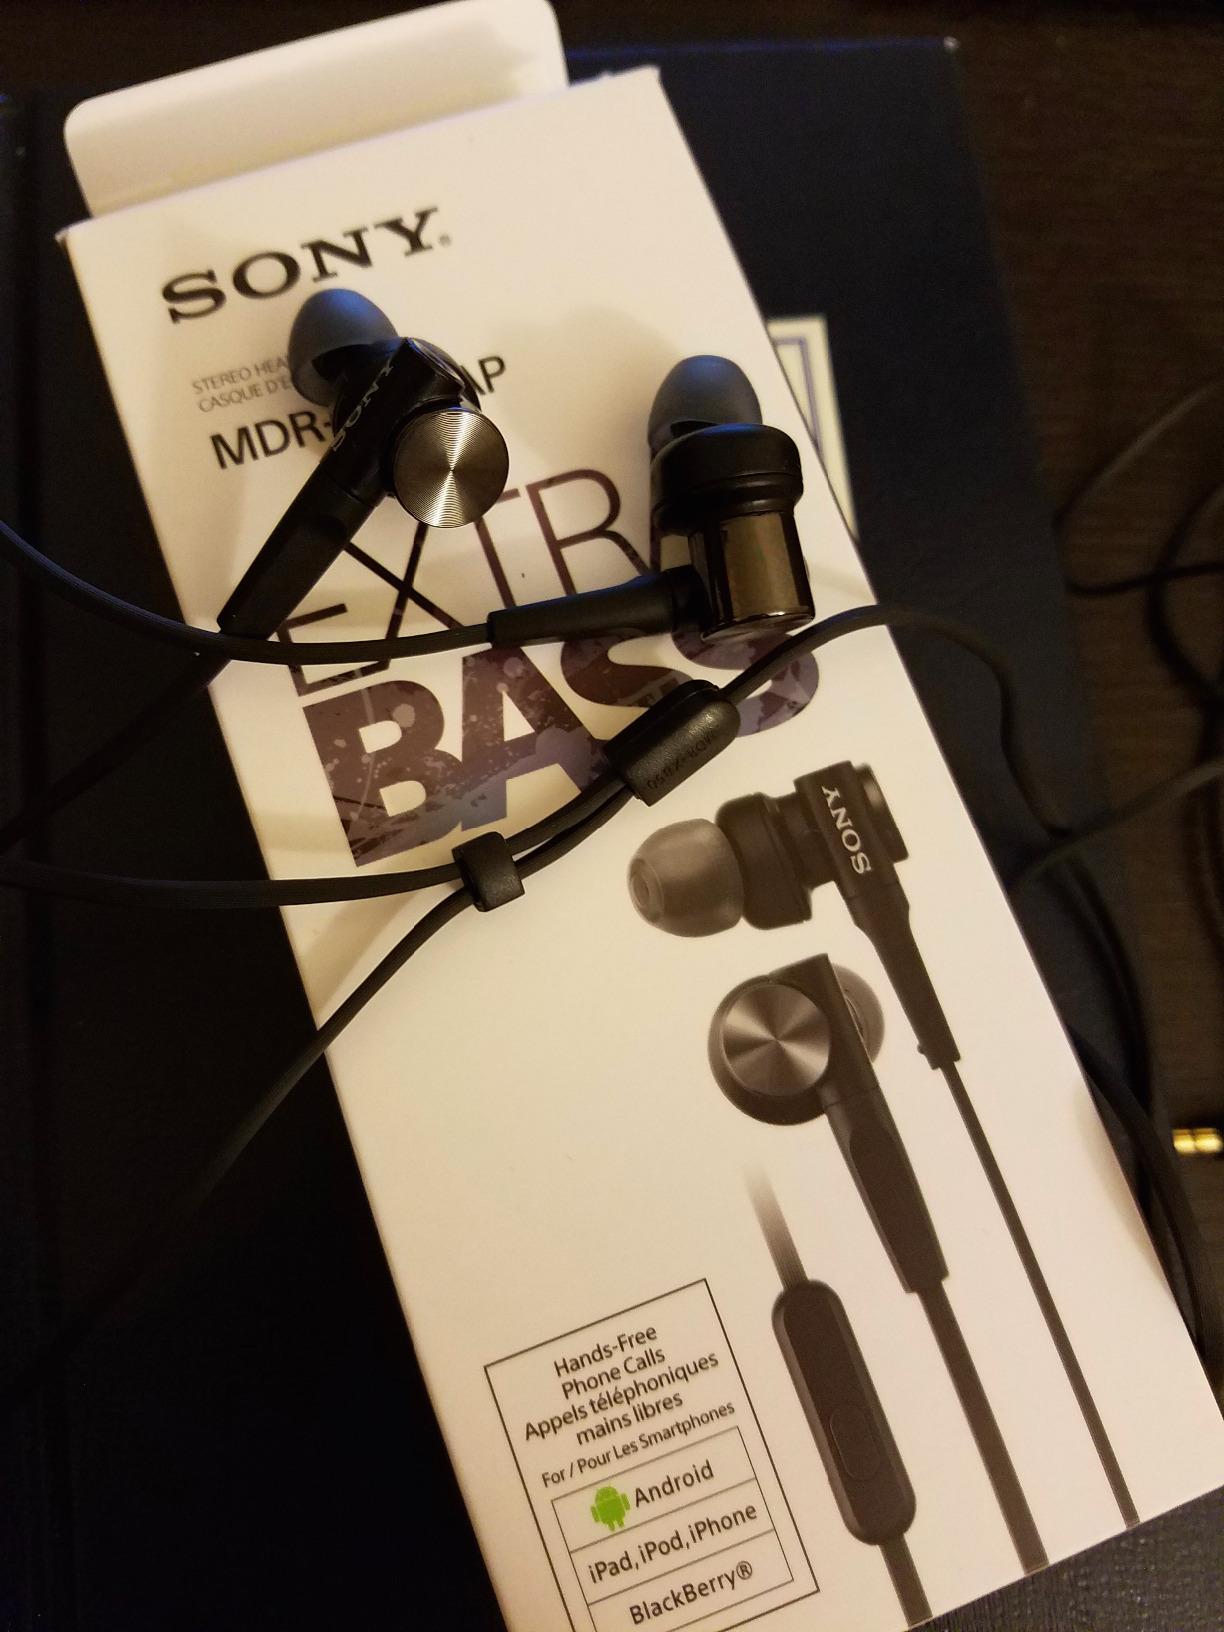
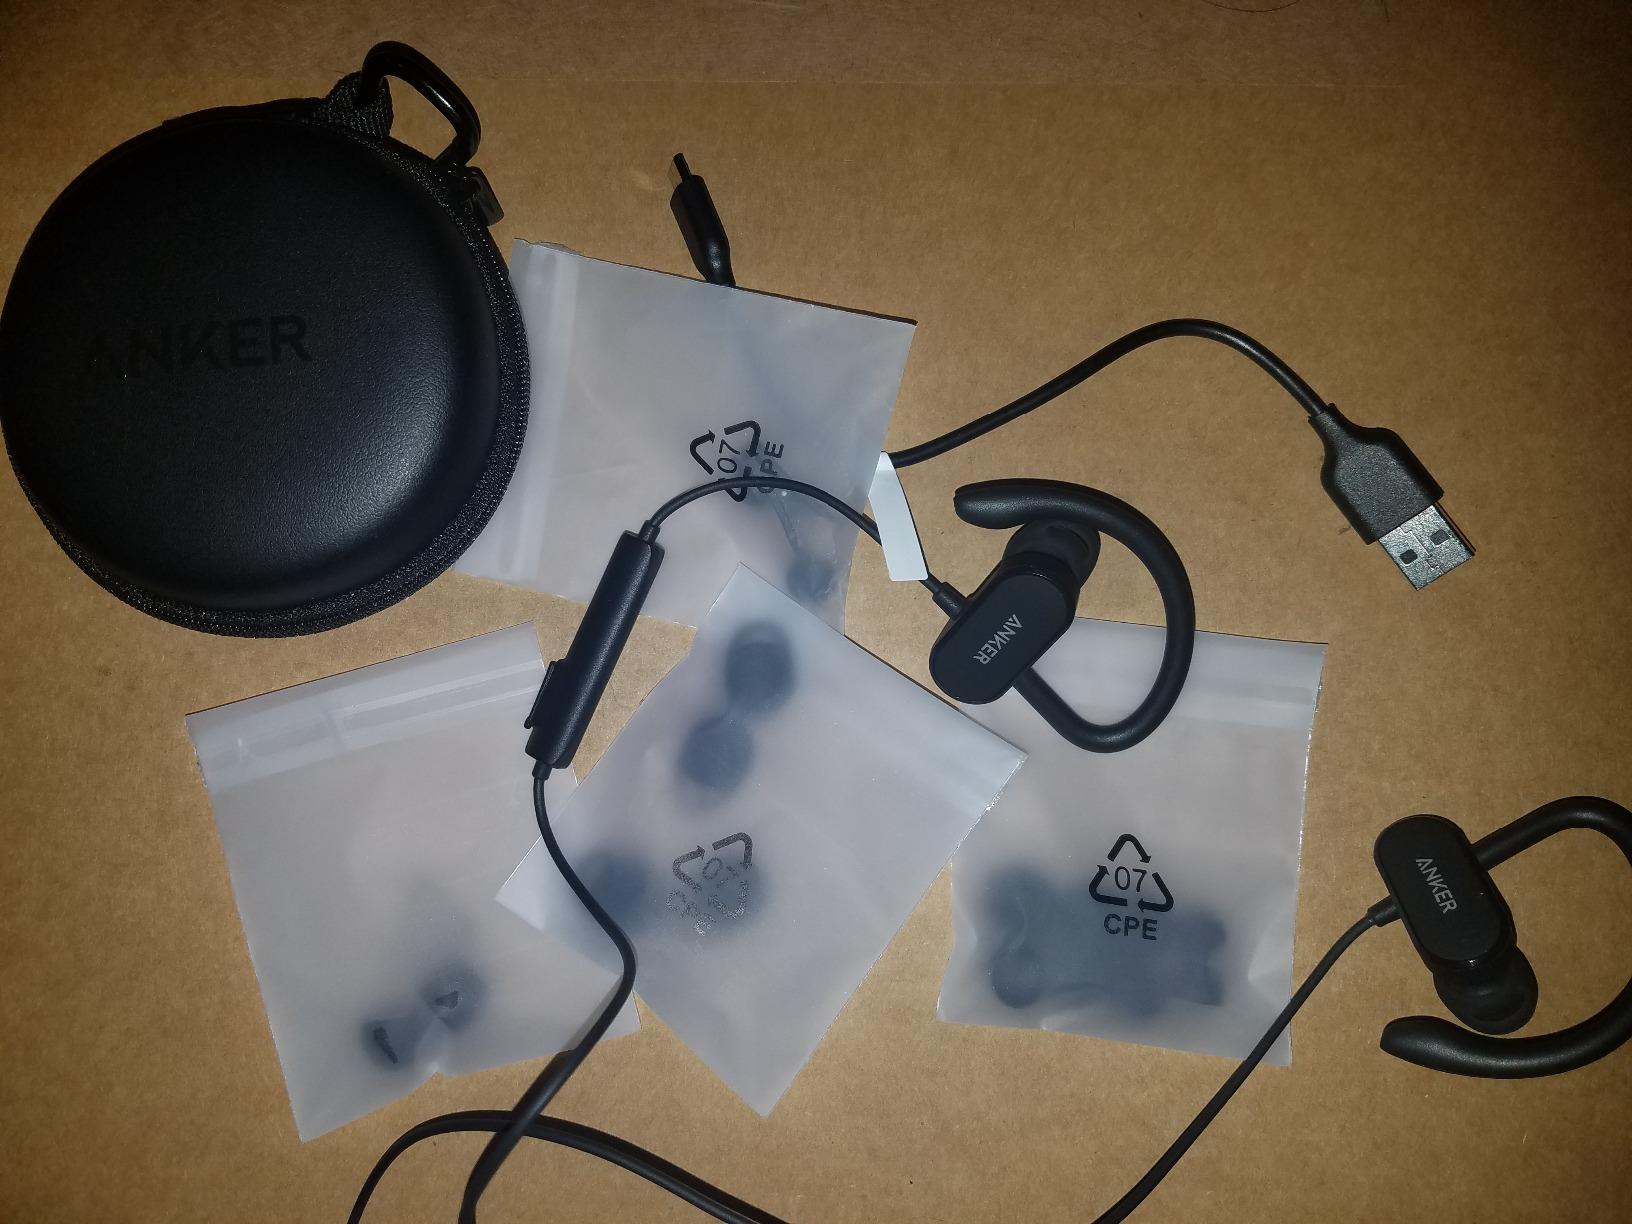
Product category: headphones
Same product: no